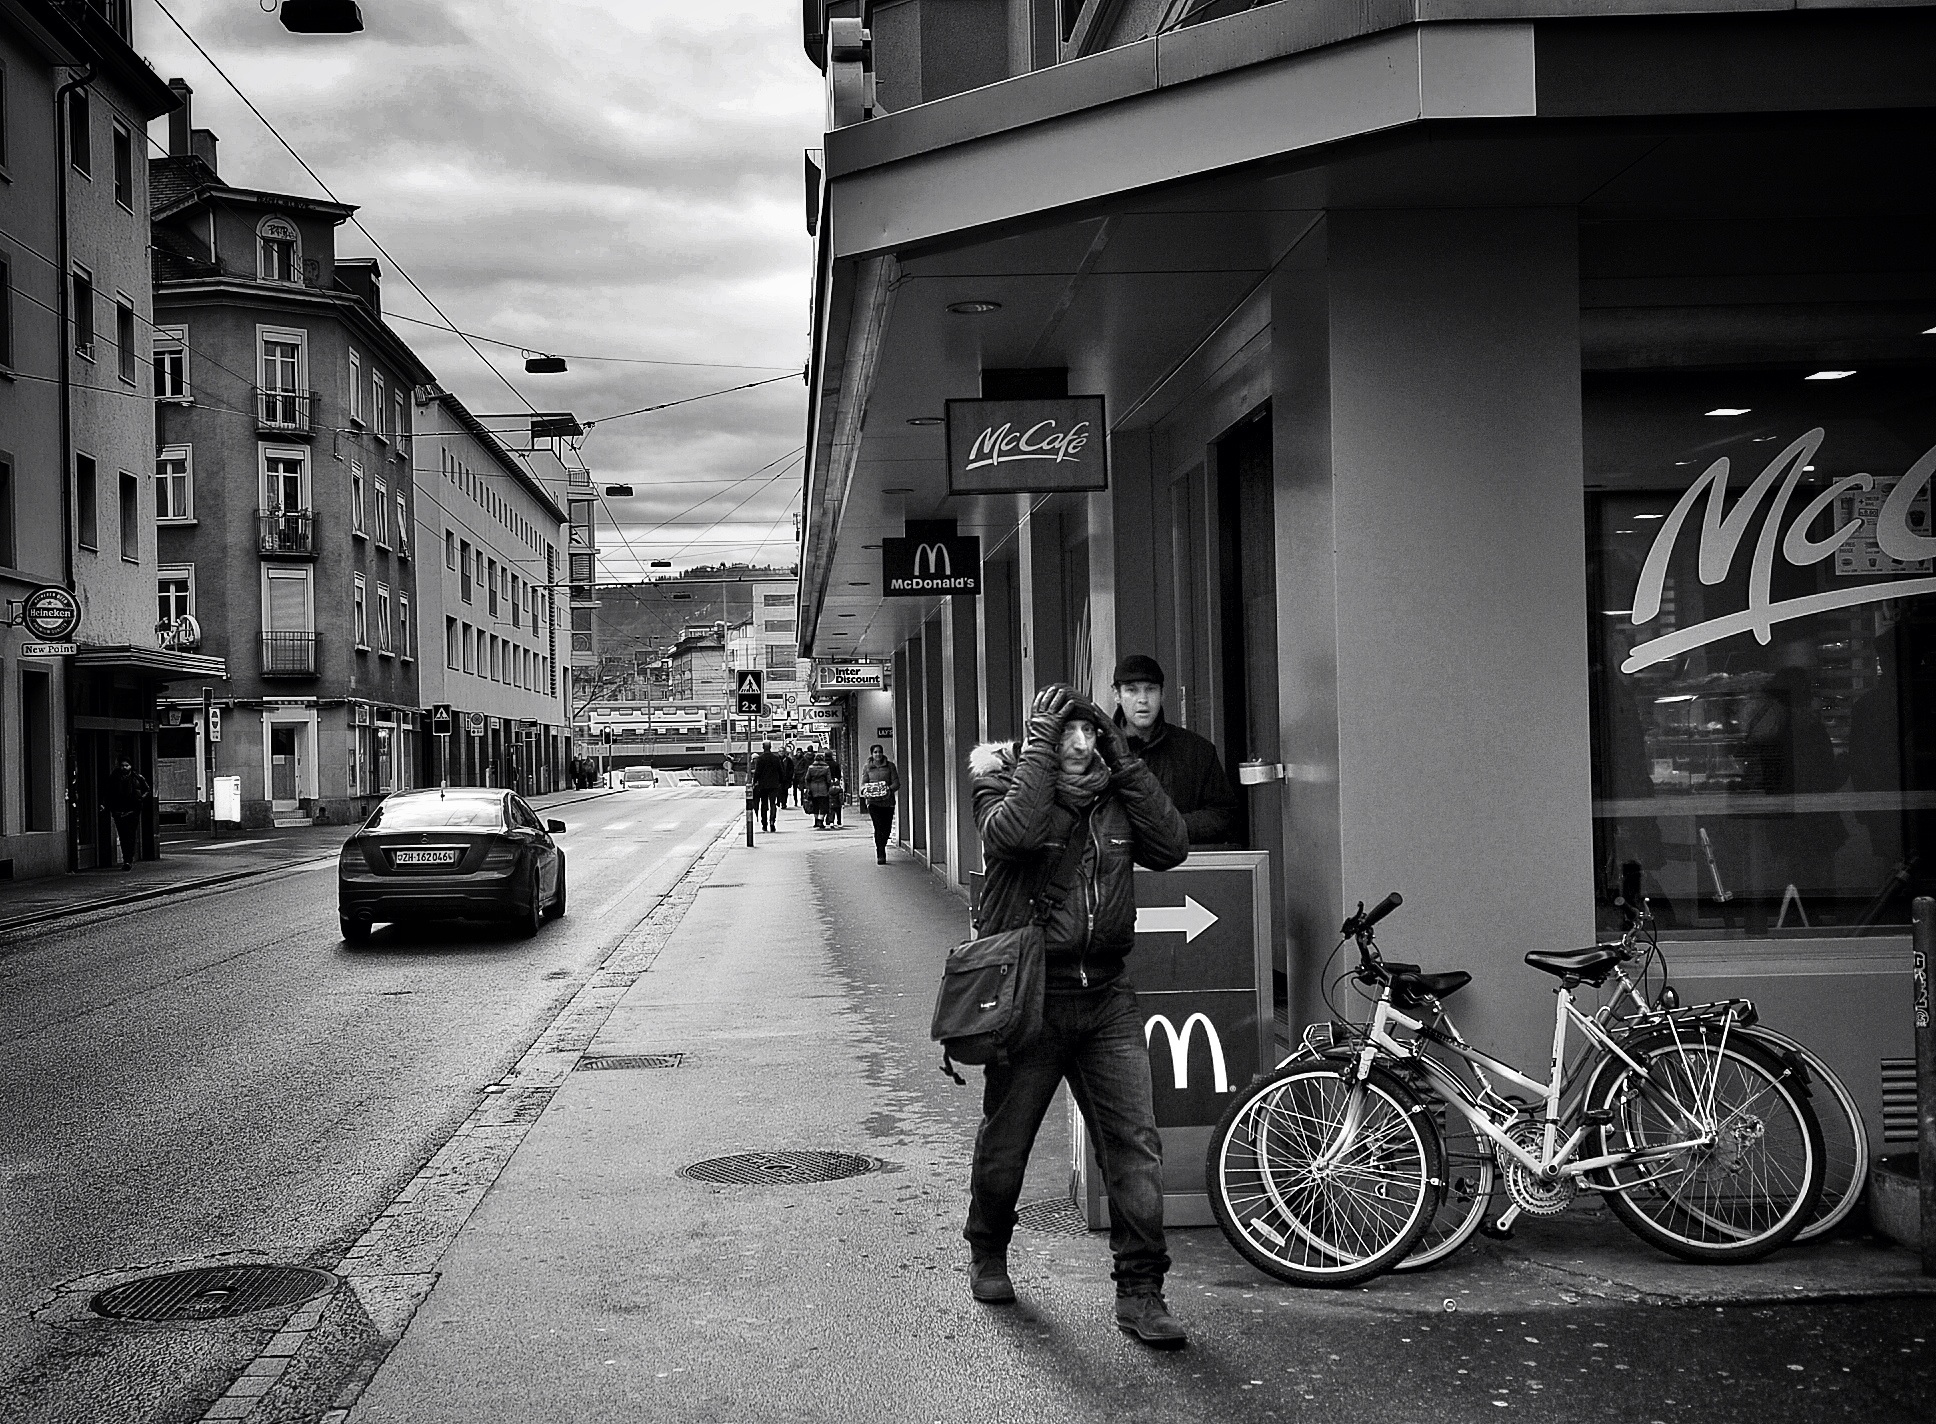
winter, black and white, people, road, white, street, photography, alley, city, vehicle, black, monochrome, lane, streetphotography, bw, candid, infrastructure, swiss, photograph, snapshot, schweiz, switzerland, zurich, streetphoto, thomas8047, langstrasse, urbanarte, zurichstreet, nikond300s, maccafe, urban area, monochrome photography, single lens reflex camera